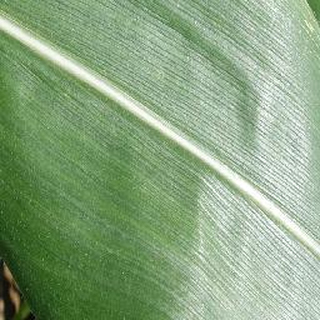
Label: healthy_corn